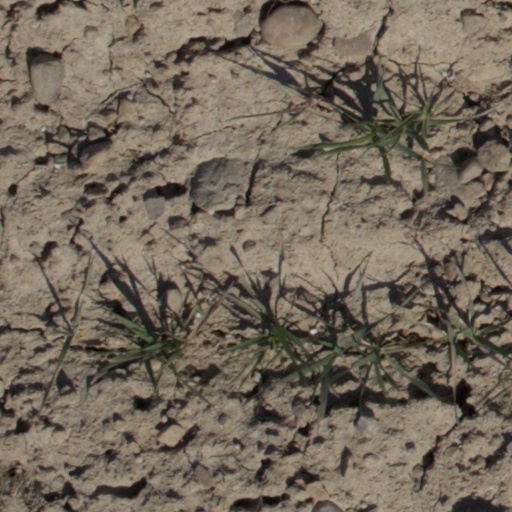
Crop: wheat